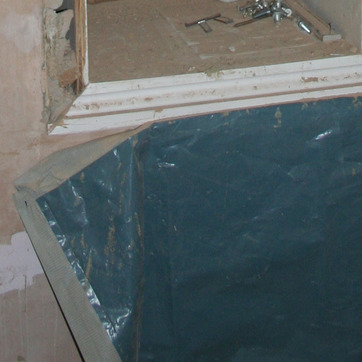
Material: plastic